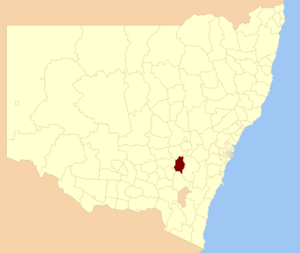
Le Conseil de Boorowa est une zone d'administration locale au sud de la Nouvelle-Galles du Sud en Australie. Il est situé sur la Lachlan Valley Way.